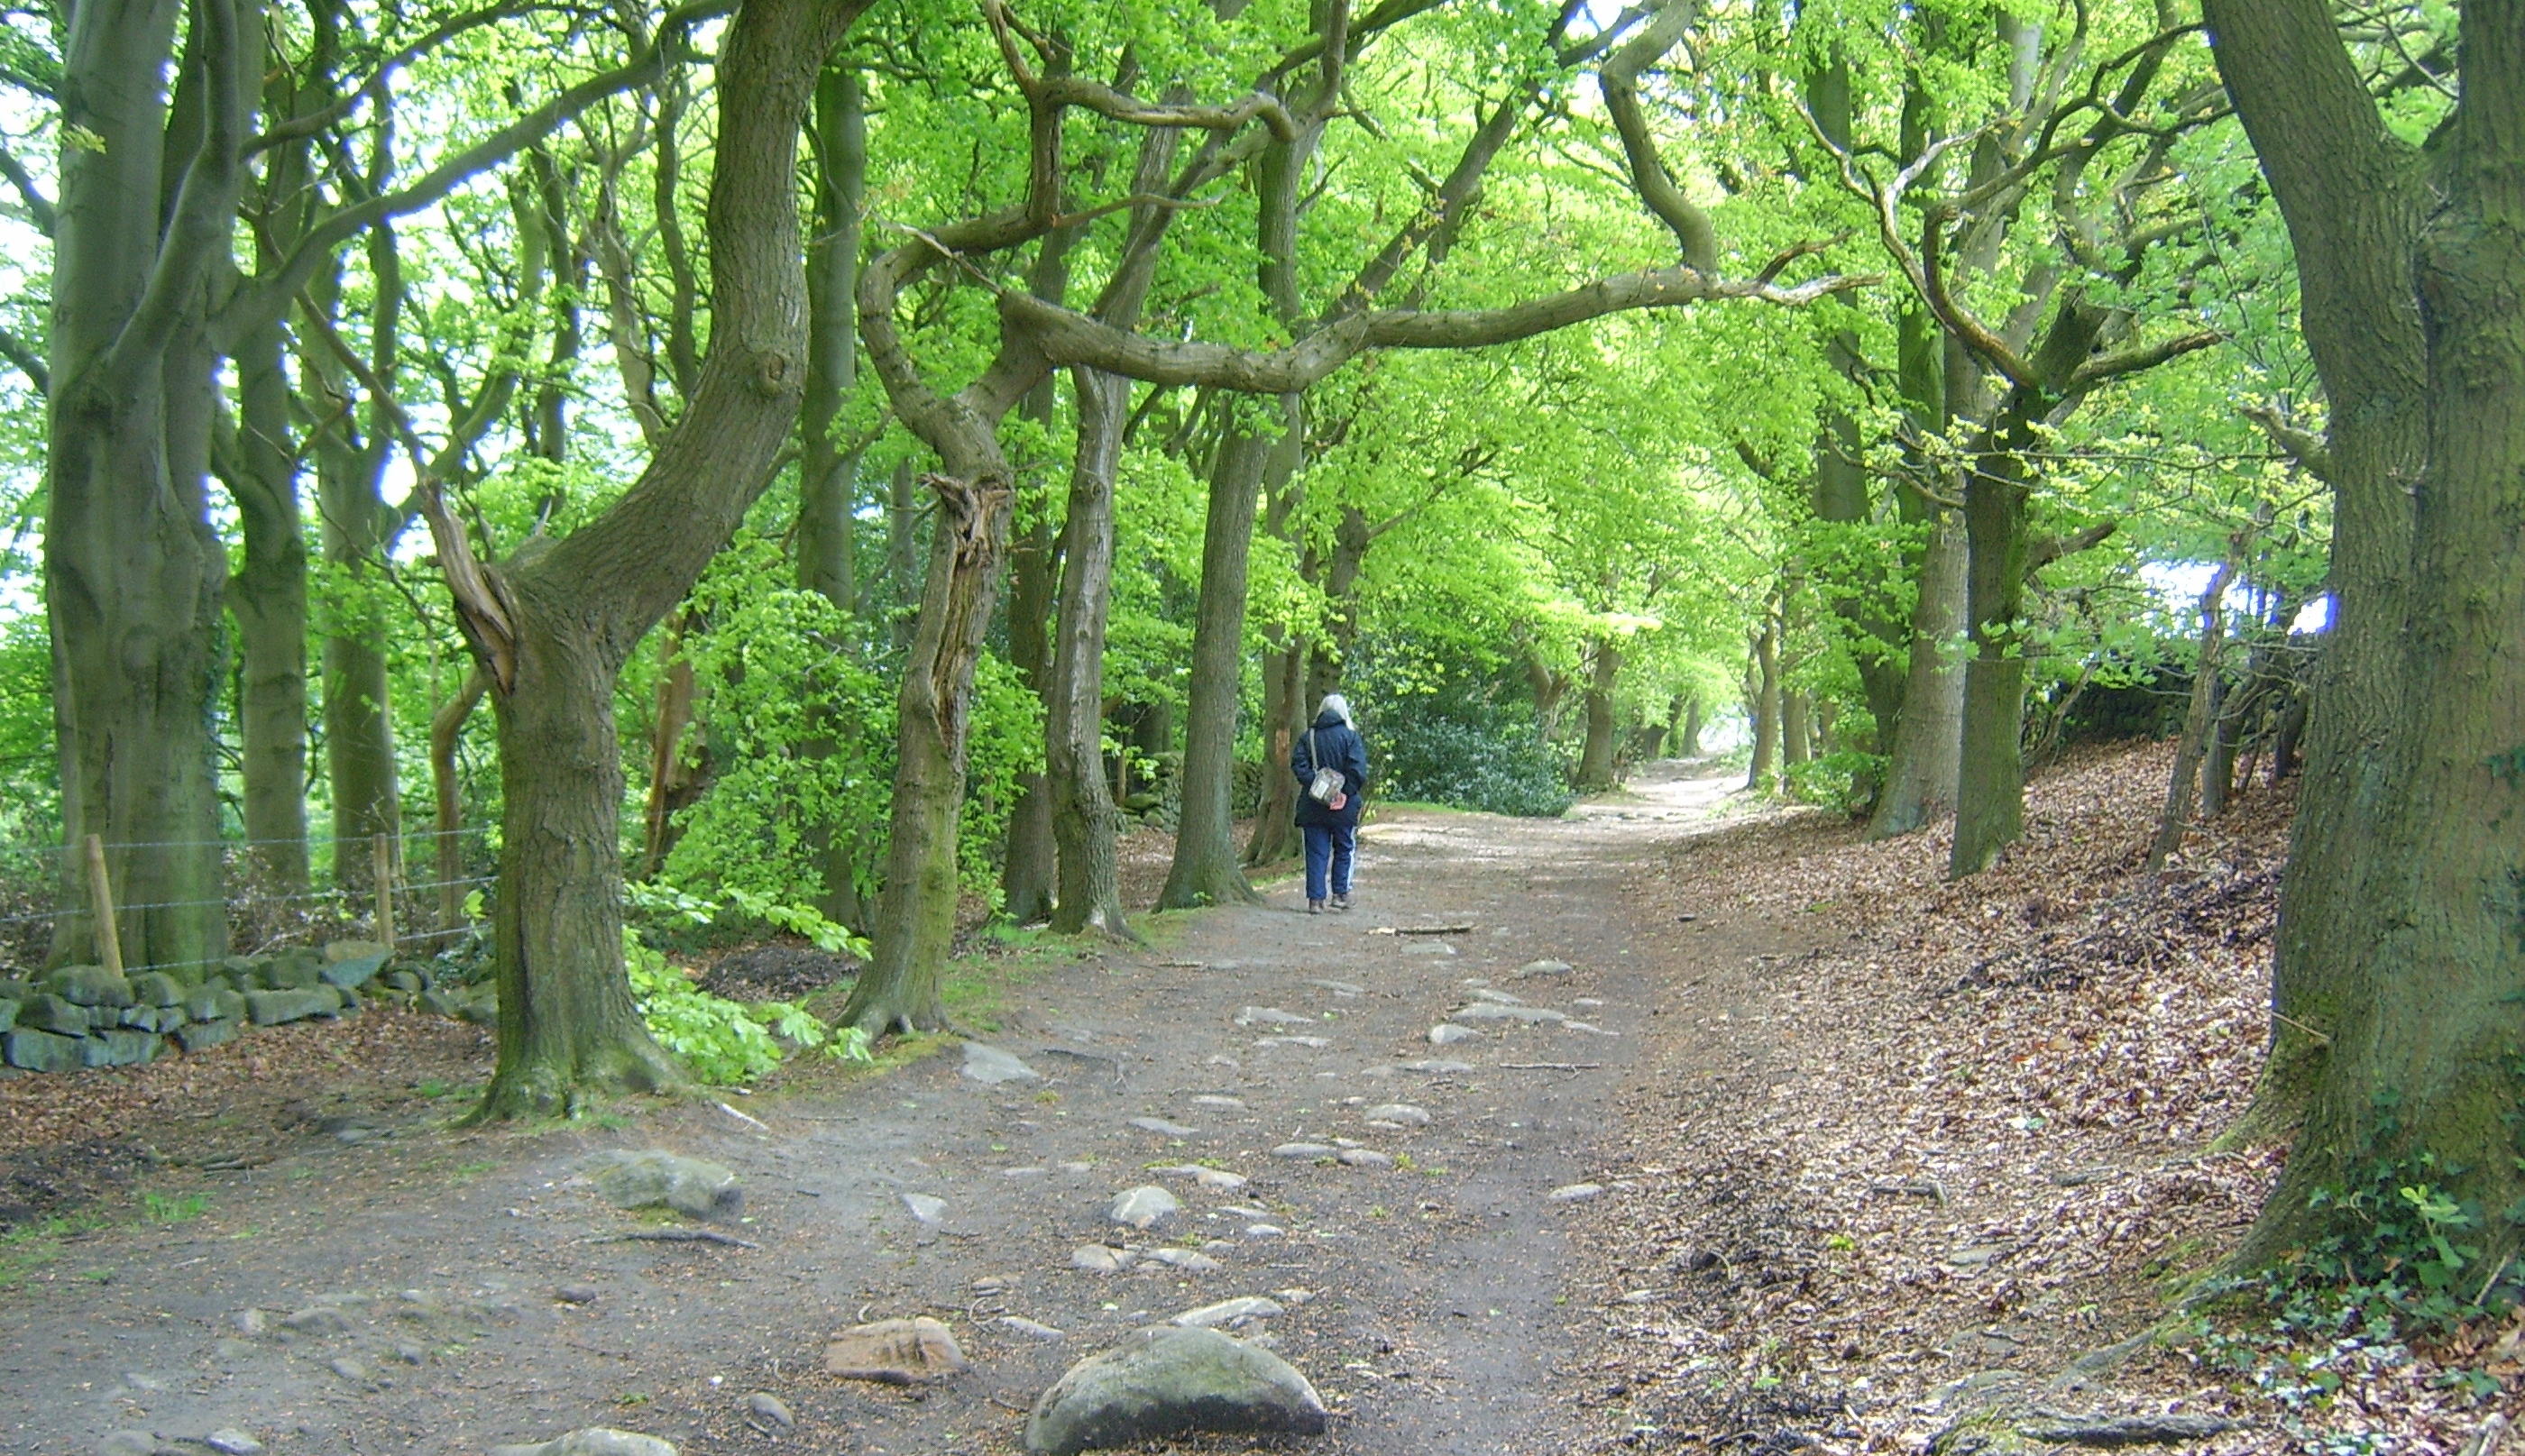
woodland, walk, tree, nature, nature reserve, natural environment, forest, trail, natural landscape, biome, woody plant, leaf, plant, botany, old growth forest, grove, temperate broadleaf and mixed forest, state park, Northern hardwood forest, path, thoroughfare, grass, jungle, deciduous, photography, branch, valdivian temperate rain forest, recreation, landscape, road, park